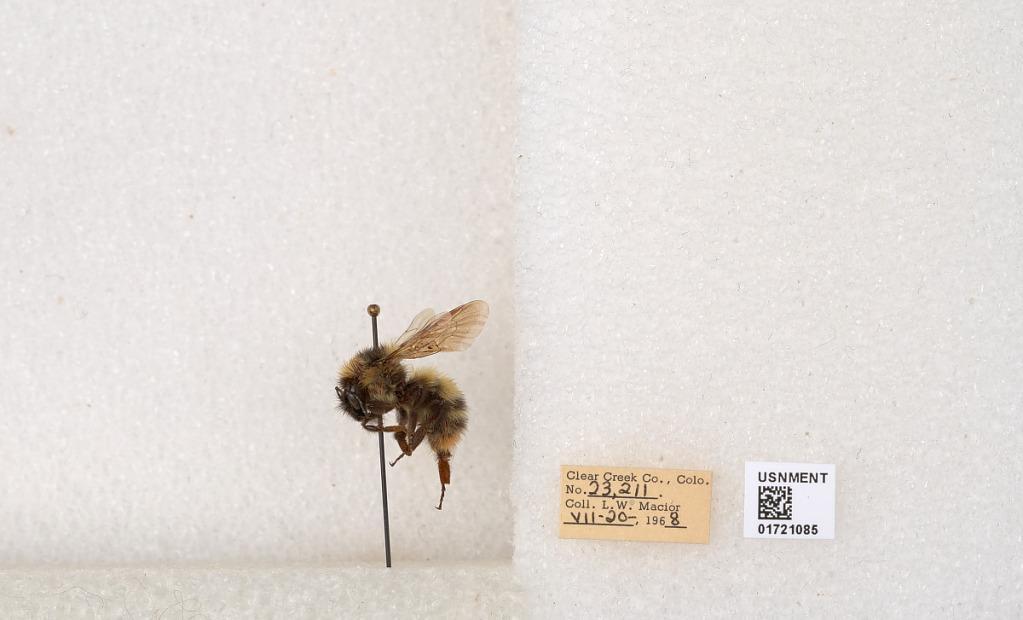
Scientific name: Bombus kirbyellus
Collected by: L. Macior
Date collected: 1968-7-20
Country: United States
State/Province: Colorado
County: Clear Creek
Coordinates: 39.6891, -105.644